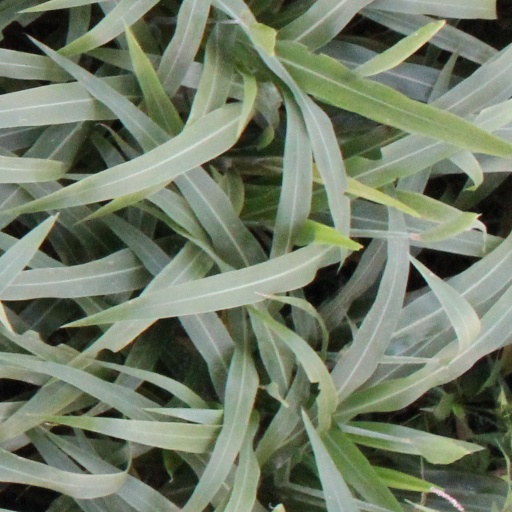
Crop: sorghum